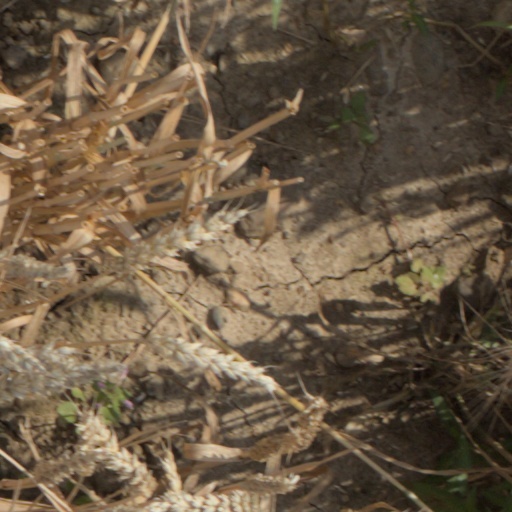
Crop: wheat